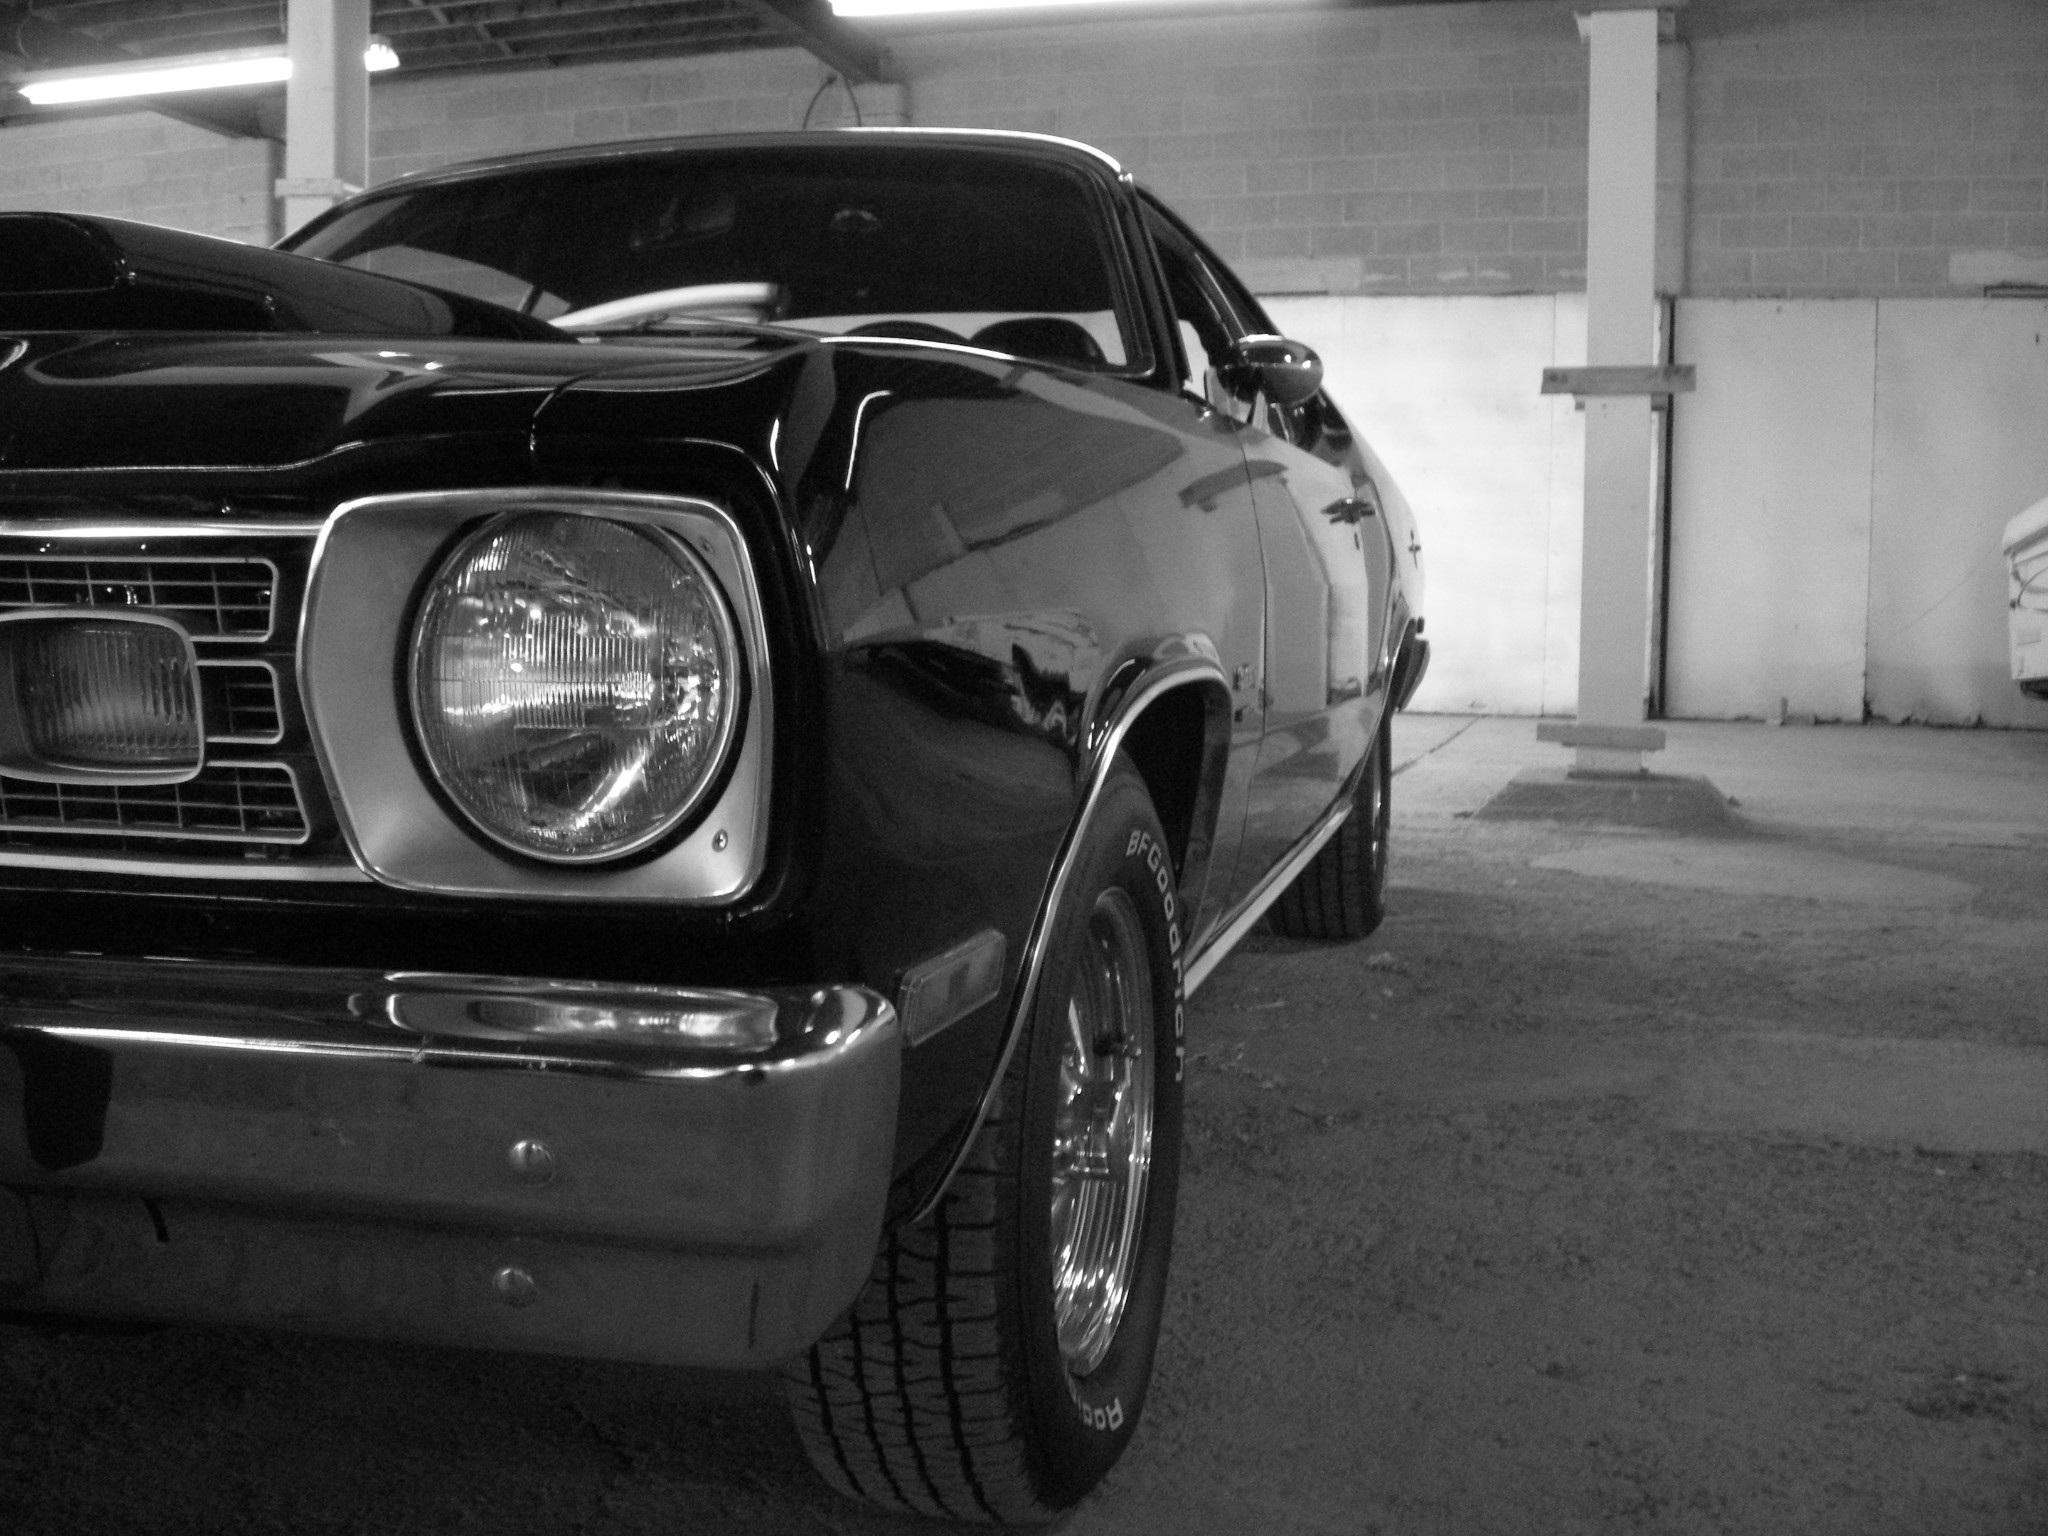
black and white, car, vintage, wheel, vehicle, black, monochrome, sports car, bumper, muscle car, ford, sedan, antique car, land vehicle, monochrome photography, automobile make, automotive exterior, compact car, automotive design